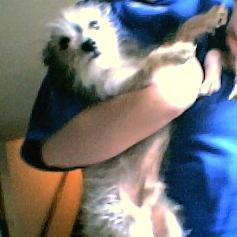
yorkshire terrier